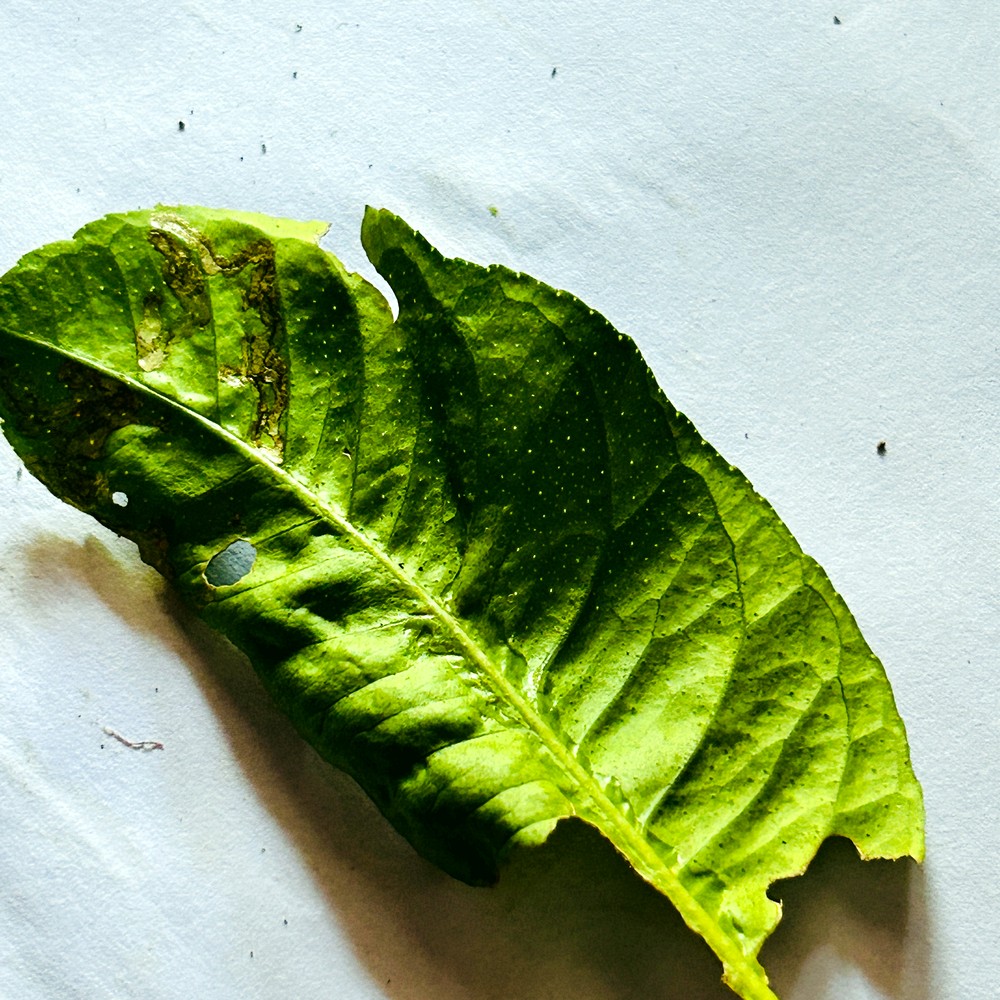
Label: Deficiency Leaf